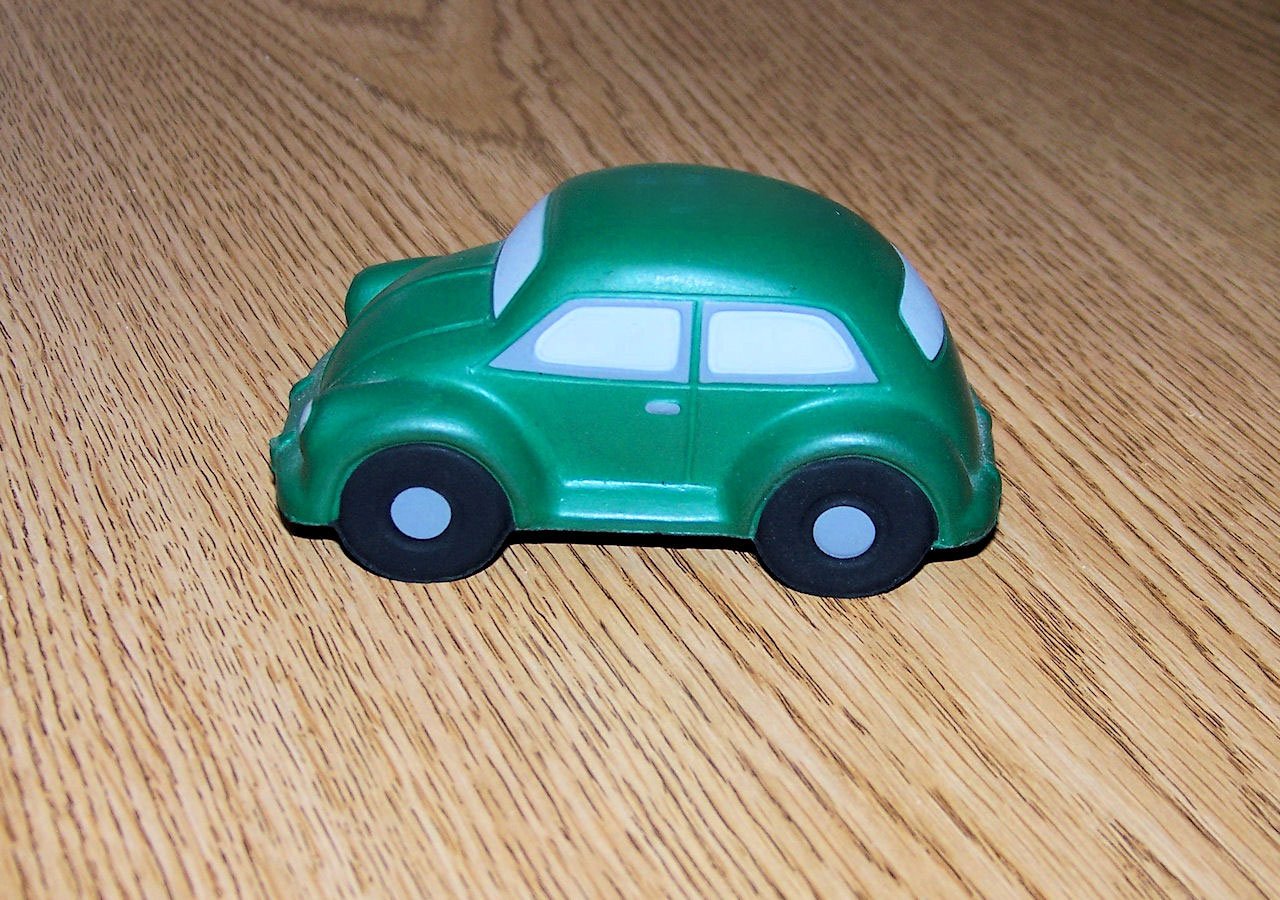
car, wheel, green, vehicle, toy, life, objects, buggy, still, rubber, model car, volkswagen beetle, scale model, subcompact car